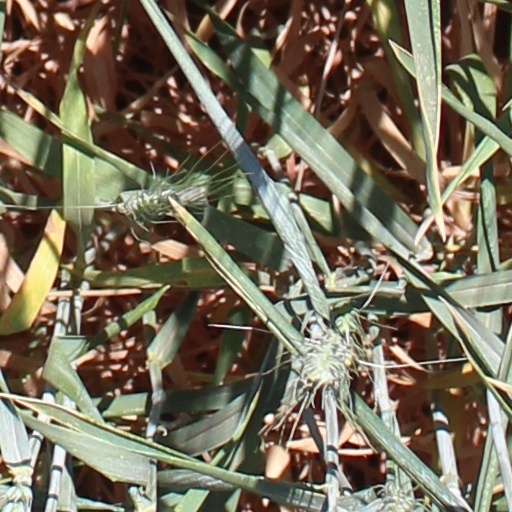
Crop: wheat